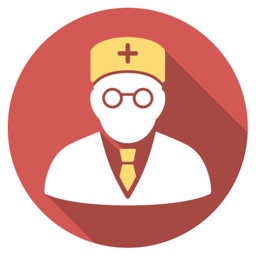
main physician long shadow icon .